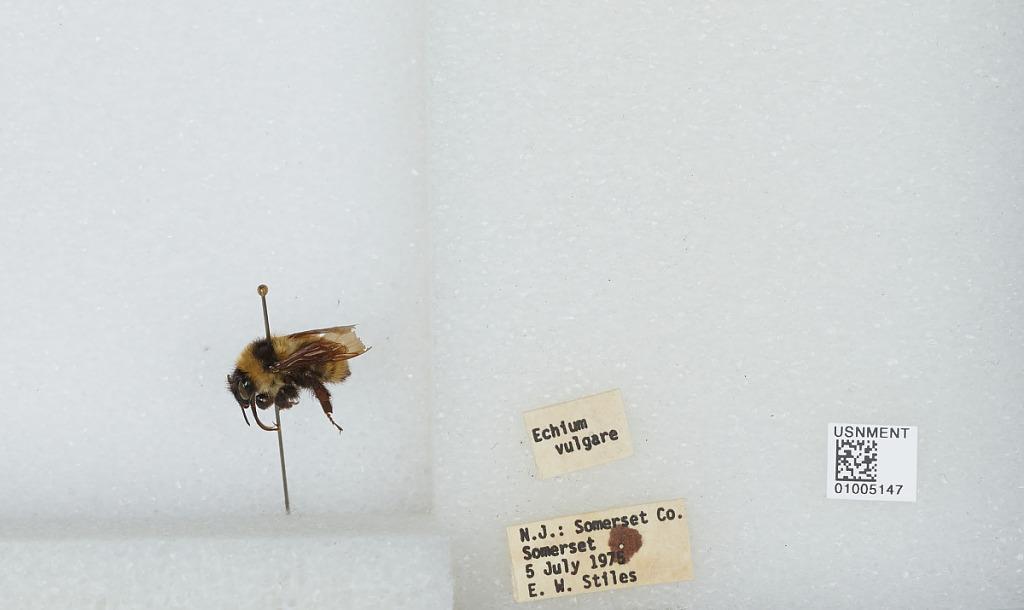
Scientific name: Bombus (Fervidobombus) fervidus fervidus (Fabricius)
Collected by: E. Stiles
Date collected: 1975-7-5
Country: United States
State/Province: New Jersey
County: Somerset
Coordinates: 40.56, -74.61